Bamba
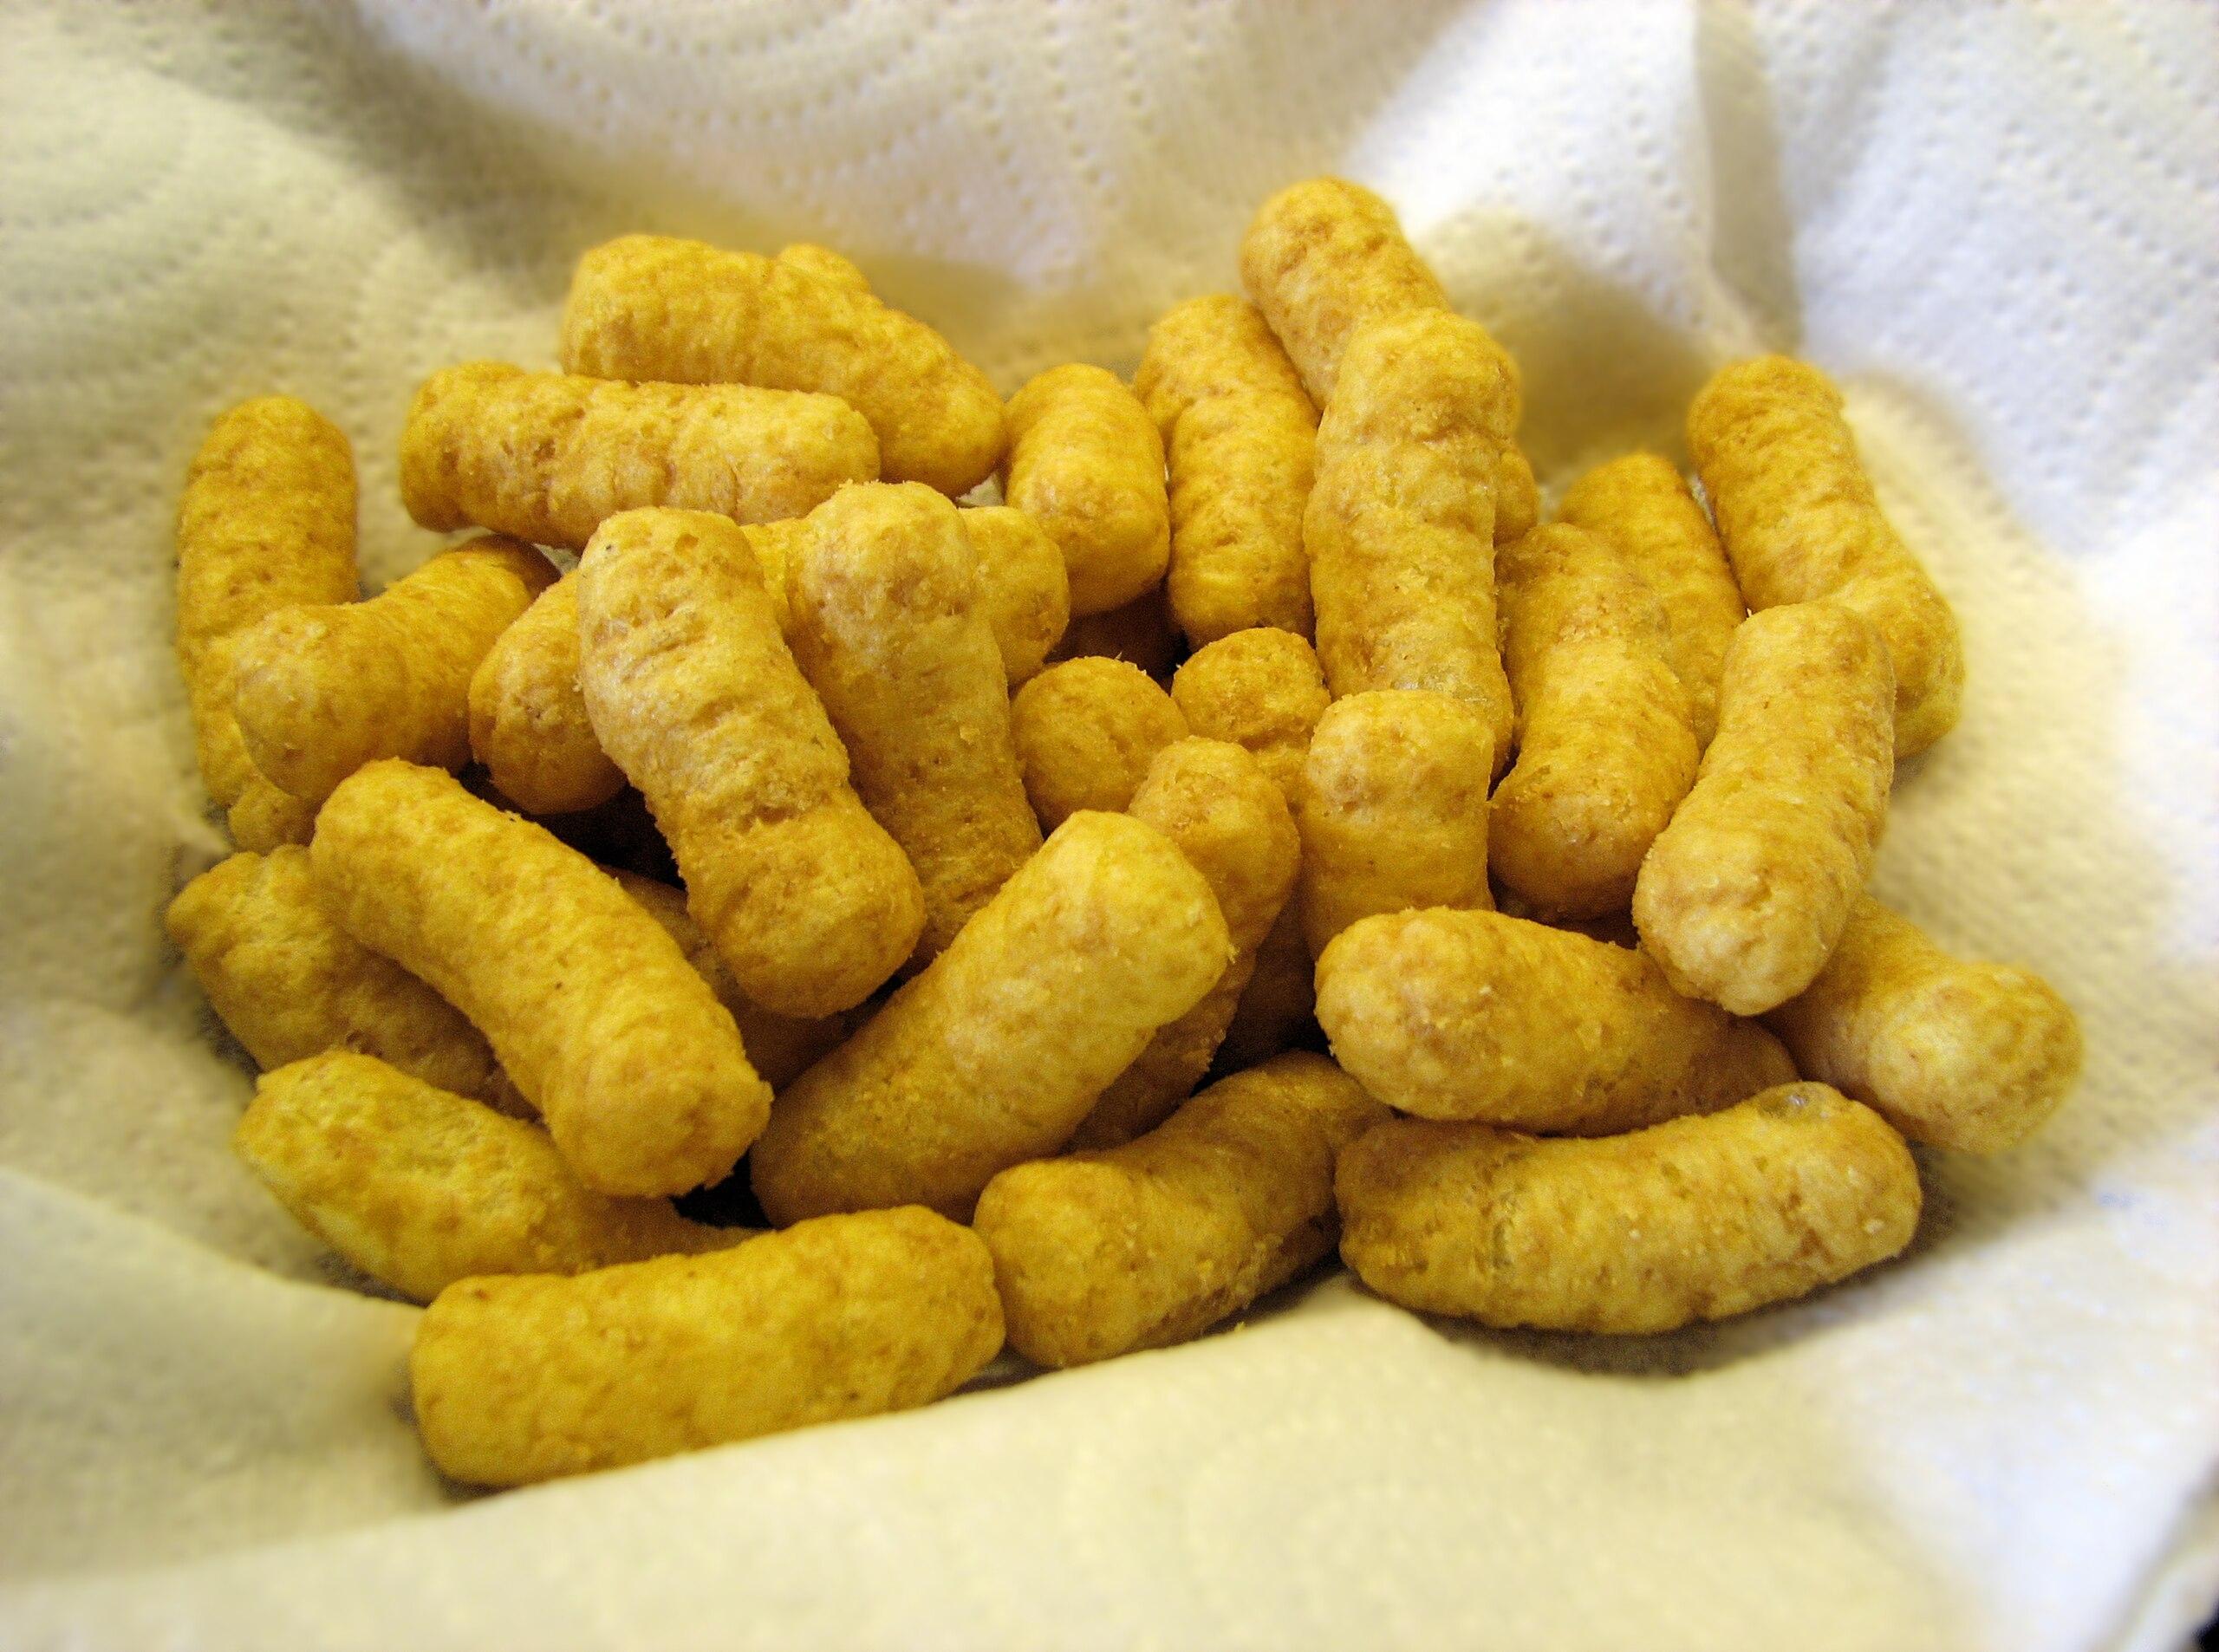
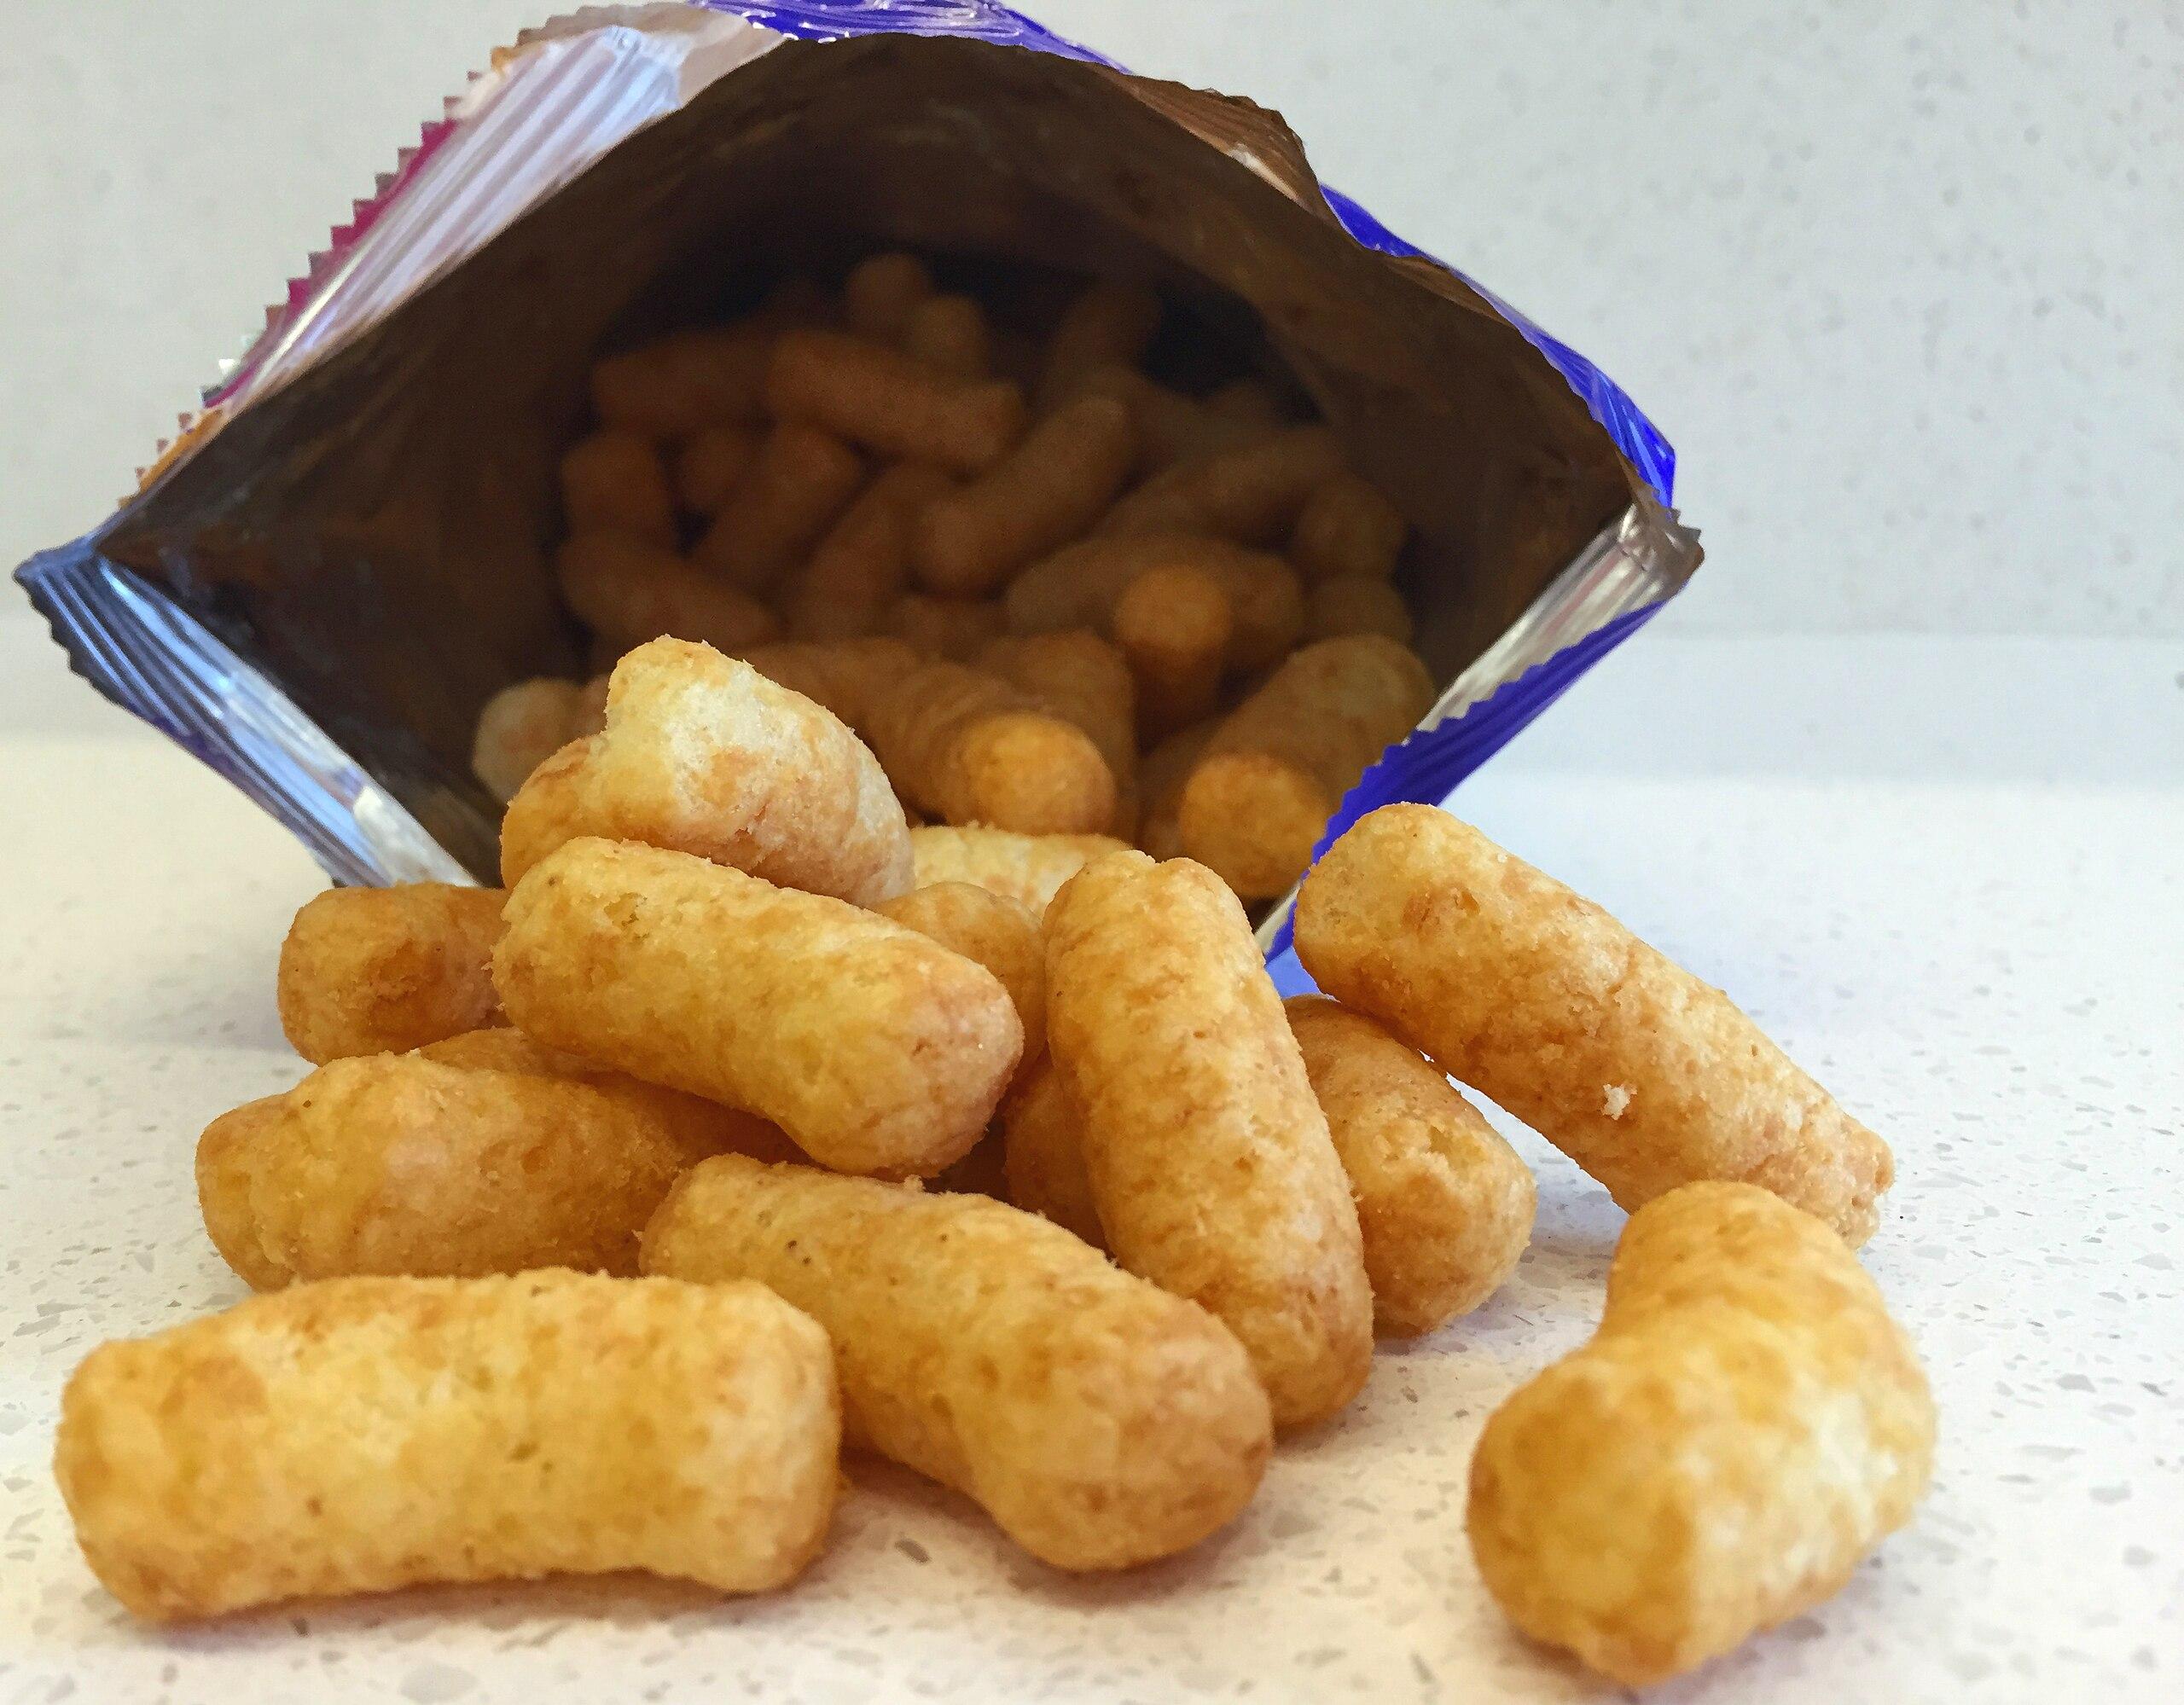
Also known as:
ar - Arabic: بامبا
cs - Czech: Křupky
de - German: Erdnussflips
en-simple - Simple English: Bamba
es - Spanish: Erdnussflips
he - Hebrew: במבה
id - Indonesian: Bamba
ja - Japanese: バンバ
ms - Malay: Bamba
pt - Portuguese: Bamba
ru - Russian: Бамба
sk - Slovak: Arašidové chrumky
uk - Ukrainian: Бамба
Category: snack (puffed maize)
Cuisine: Israeli
Associated cuisines: Israeli
Area: Israel
Countries: Israel
Region: Western Asia, , , ,
The dish are made of peanut-butter-flavored puffed maize